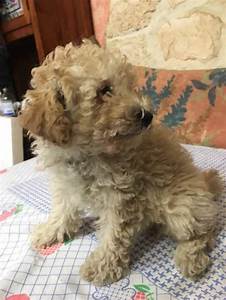
Label: dog